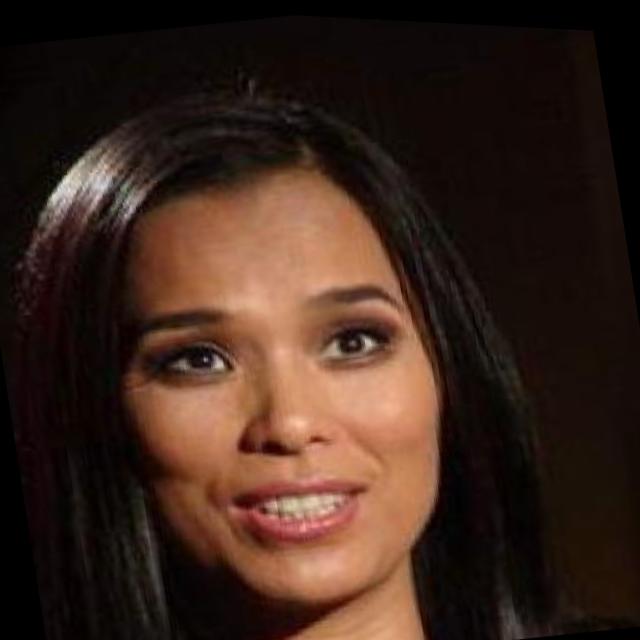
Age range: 21-44